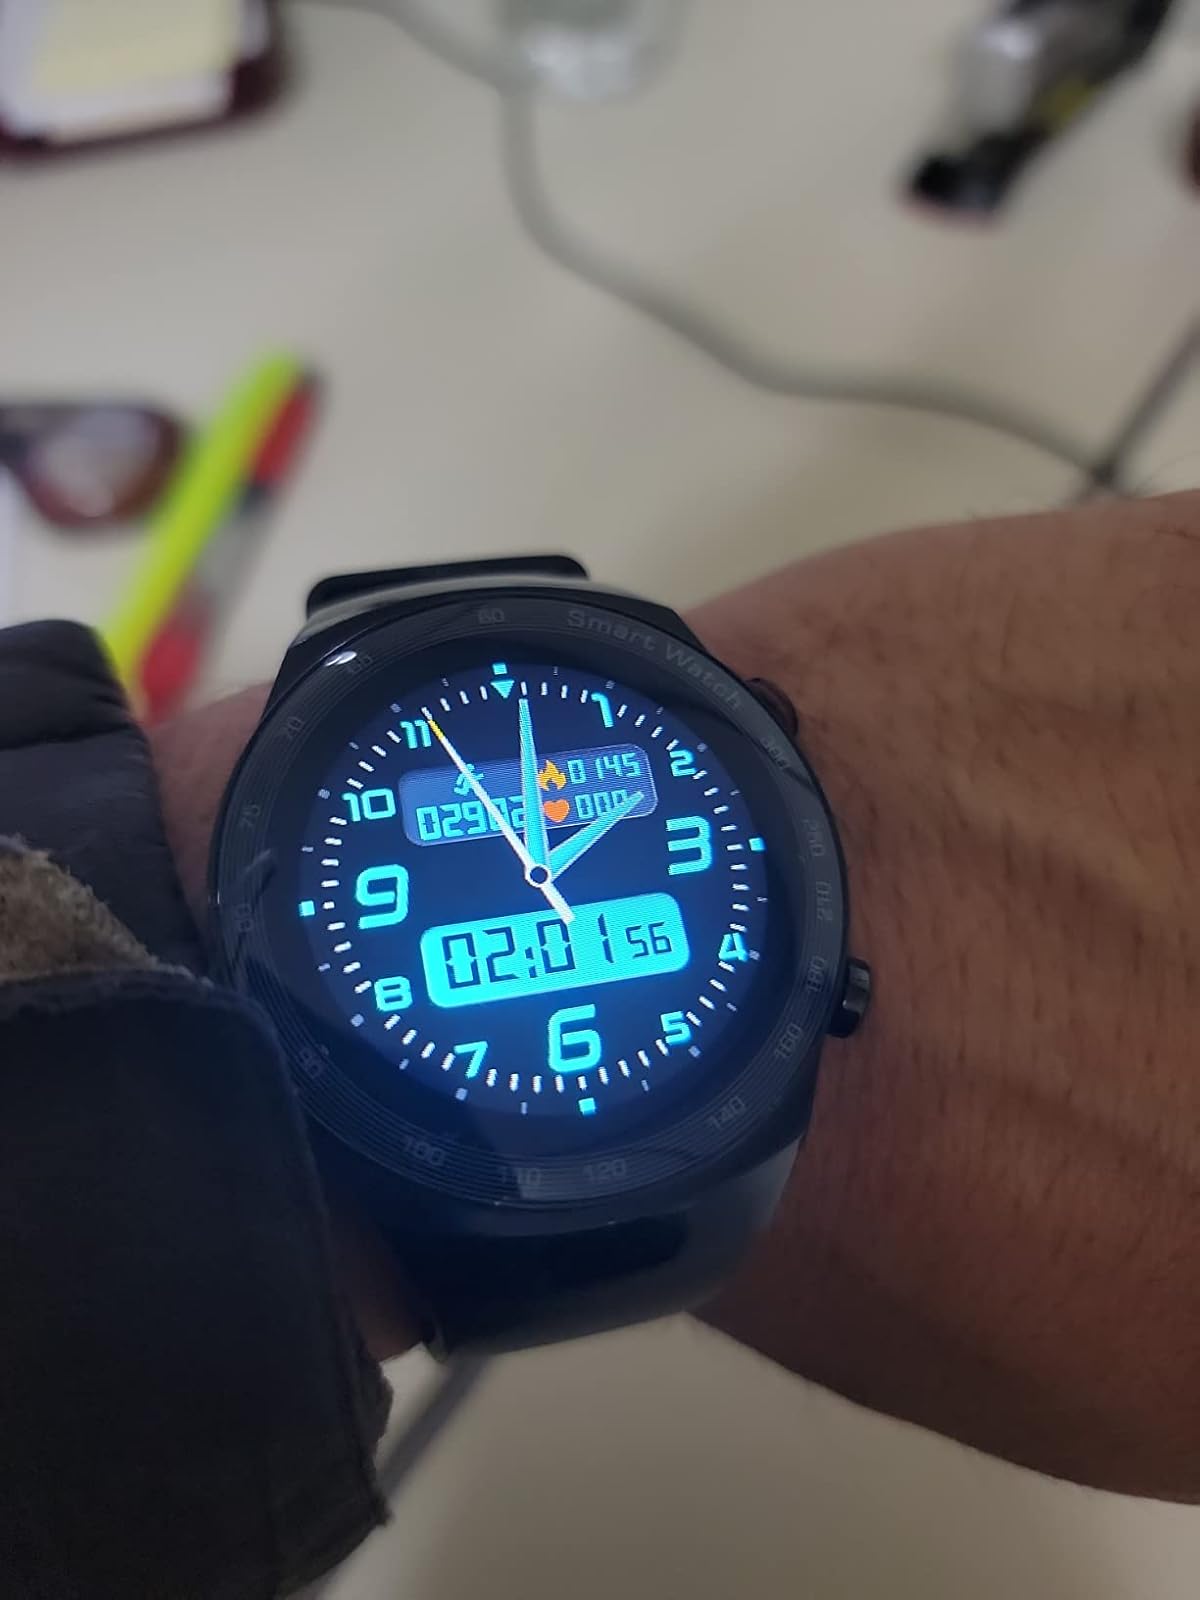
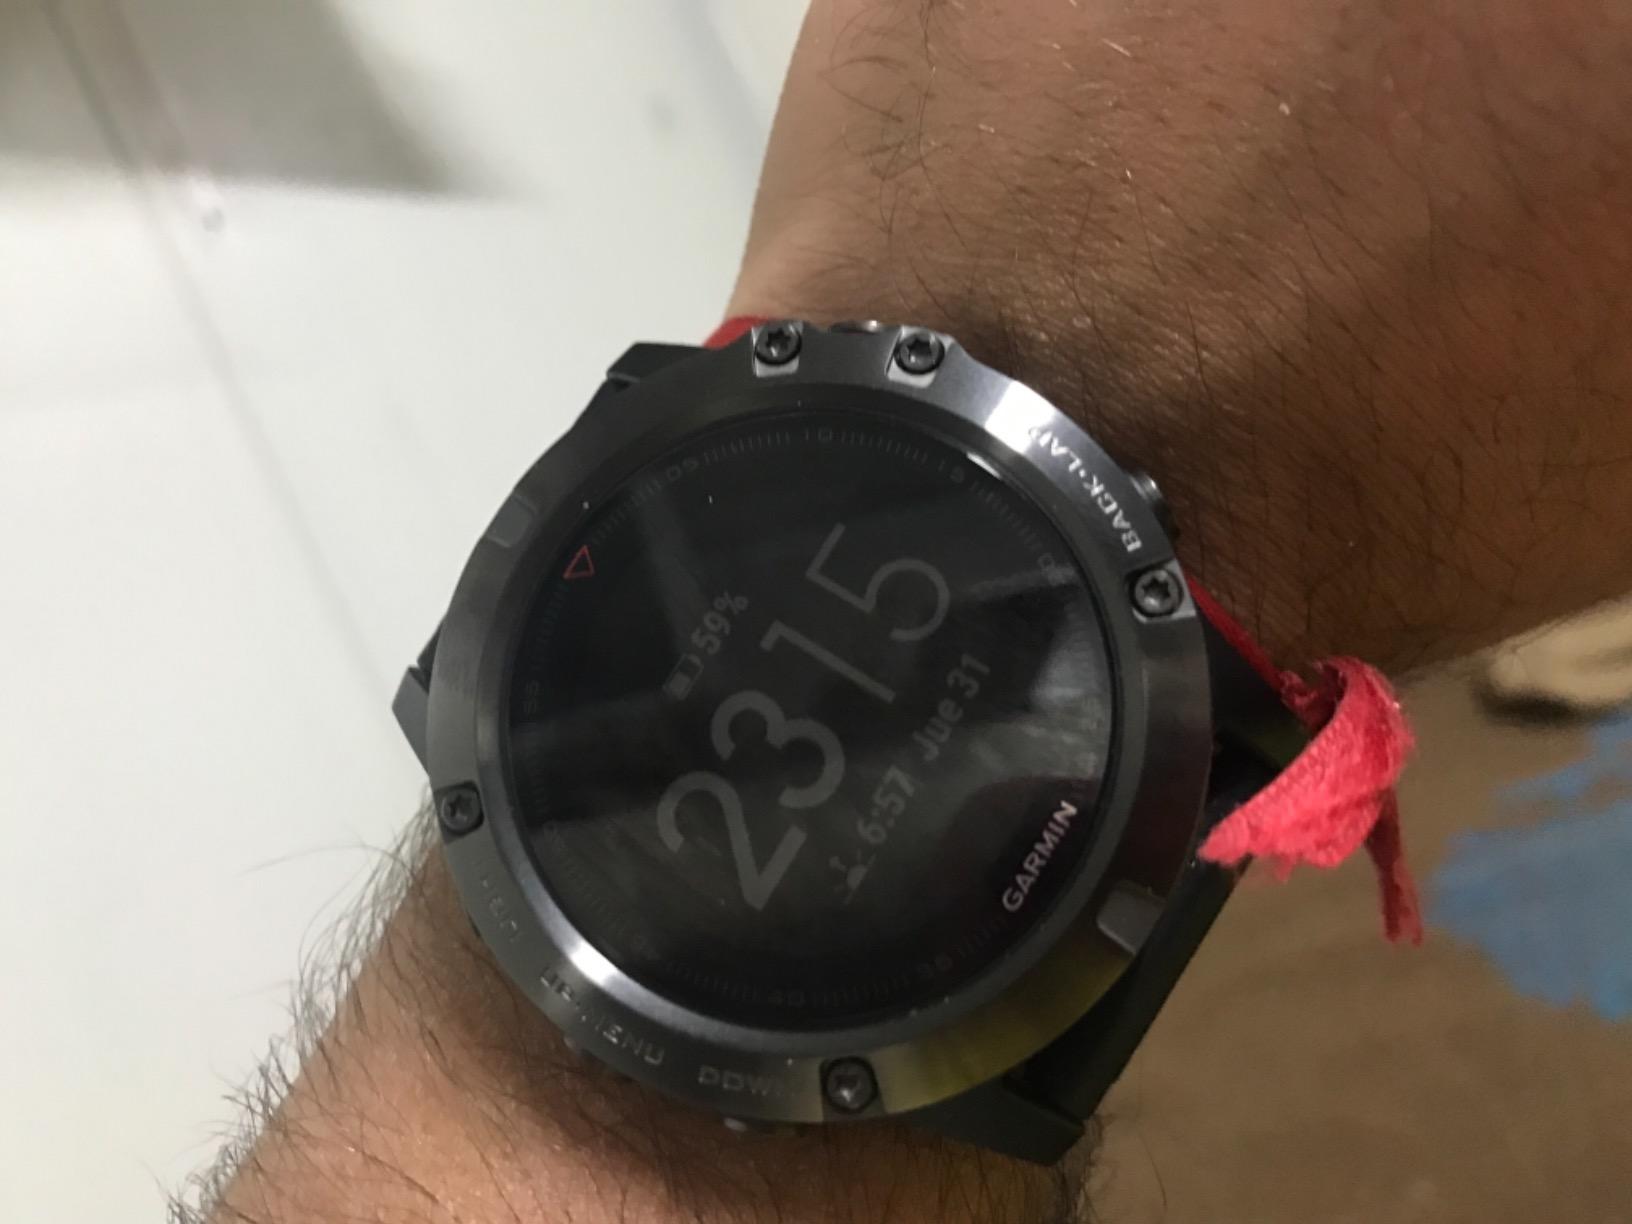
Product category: smartwatch
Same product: no